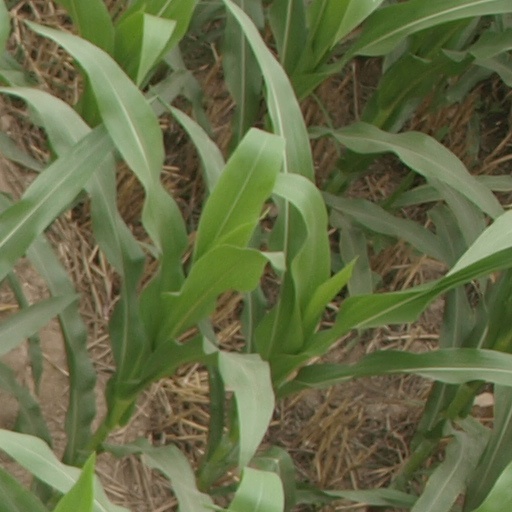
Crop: maize; corn